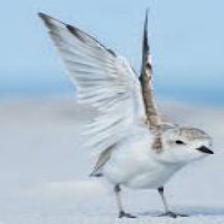
Species: SNOWY PLOVER
Scientific name: CHARADRIUS NIVOSUS